Battle of Badr

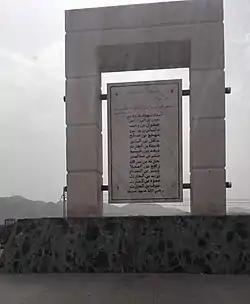
The names of the 14 Muslim martyrs at Badr are inscribed into the Badr Martyrs Monument near the battlefield

Three days after the battle, Muhammad left Badr for Medina. As far as the treatment of prisoners was concerned, Abu Bakr was of the opinion that they should be ransomed, since they were all of their own kin. 'Umar argued against this, saying that there is no notion of blood relationships as far as Islam is concerned, and that all the prisoners should be executed, and that everyone should execute him who is closest to him by blood. 'Ali should kill his brother 'Aqeel ibn Abu Talib, Hamza ibn 'Abdul-Muttalib should behead his brother 'Abbas ibn Abd al-Muttalib, and that he himself would kill someone close to him. Muhammad accepted Abu Bakr's suggestion to ransom the captives. Some 70 prisoners were taken captive and are noted to have been treated humanely, including a number of Quraysh leaders. Most of the prisoners were released upon payment of ransom and those who were literate were released on the condition that they teach ten persons how to read and write and this teaching was to count as their ransom.